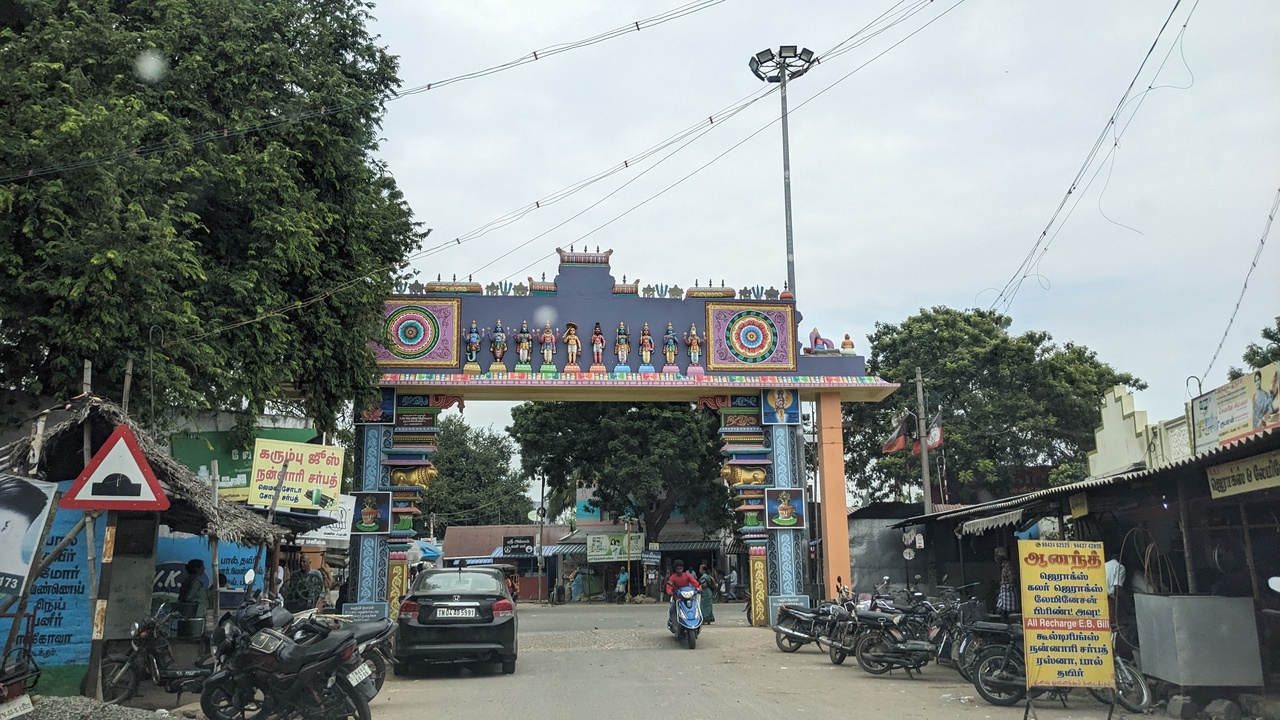
Photos taken from a trip to South eastern Tamilnadu